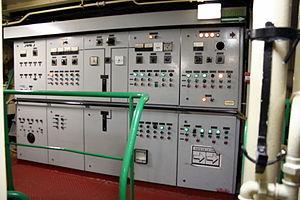
Tableau éléctrique dans la salle des machines du chalutier Angoumois.